Deferred Action for Childhood Arrivals

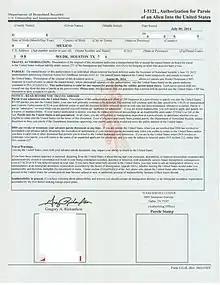
A Form I-512L issued by USCIS in 2014, permitting a U.S. Customs and Border Protection officer to allow the named DACA recipient to enter the United States under the parole authority in the Immigration and Nationality Act.

Until September 5, 2017, DACA recipients who wished to travel outside the United States could apply to do so by submitting a request for Advance Parole and paying an additional fee.